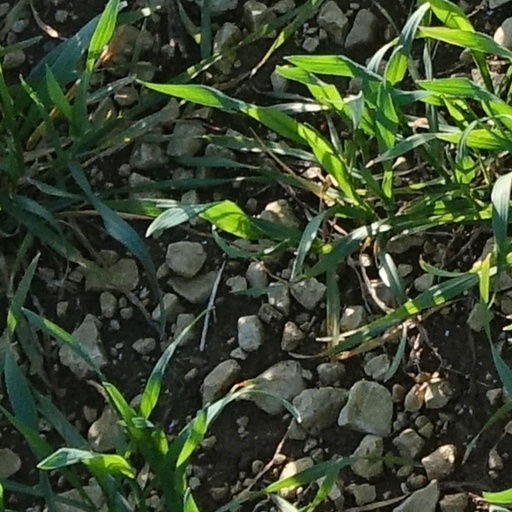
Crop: wheat